Wetting

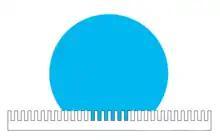
Figure 10: Mushroom state

In the Cassie–Baxter model, the drop sits on top of the textured surface with trapped air underneath. During the wetting transition from the Cassie state to the Wenzel state, the air pockets are no longer thermodynamically stable and liquid begins to nucleate from the middle of the drop, creating a "mushroom state" as seen in Figure 10. The penetration condition is given by: